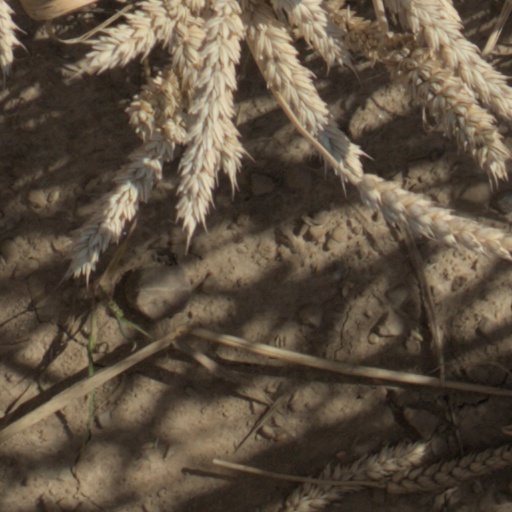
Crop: wheat